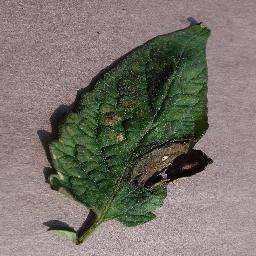
Label: Tomato___Late_blight